Jaime Aparicio Otero

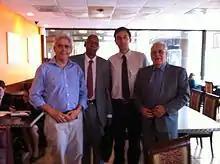
Ambassador Aparicio with Cuban dissidents and human rights activists Guillermo Fariñas and Elizardo Sánchez.

Aparicio created his advisory firm Aparicio, Arp & Associates LLC in 2010 which is specialized in public and private international law.